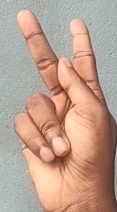
ASL sign: K